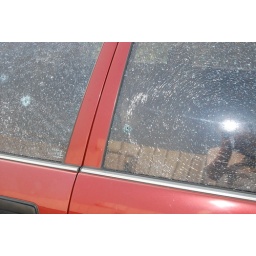
My car window glasses were broken at March 22, 2009, around my Hsin Chu resident area.